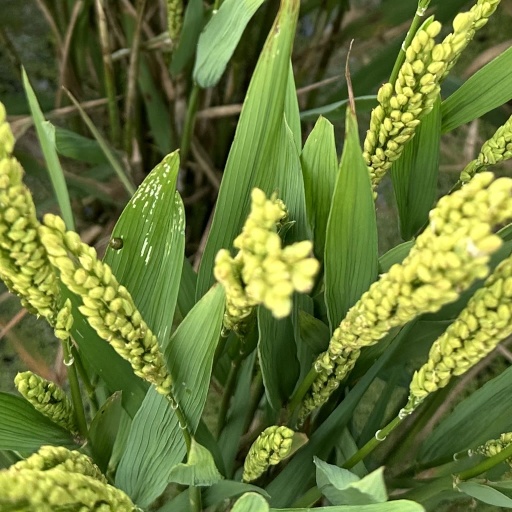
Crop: rice